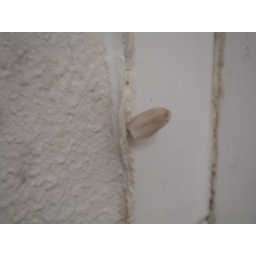
This mushroom sprouted from the strangely damp wall in my bathroom yesterday.